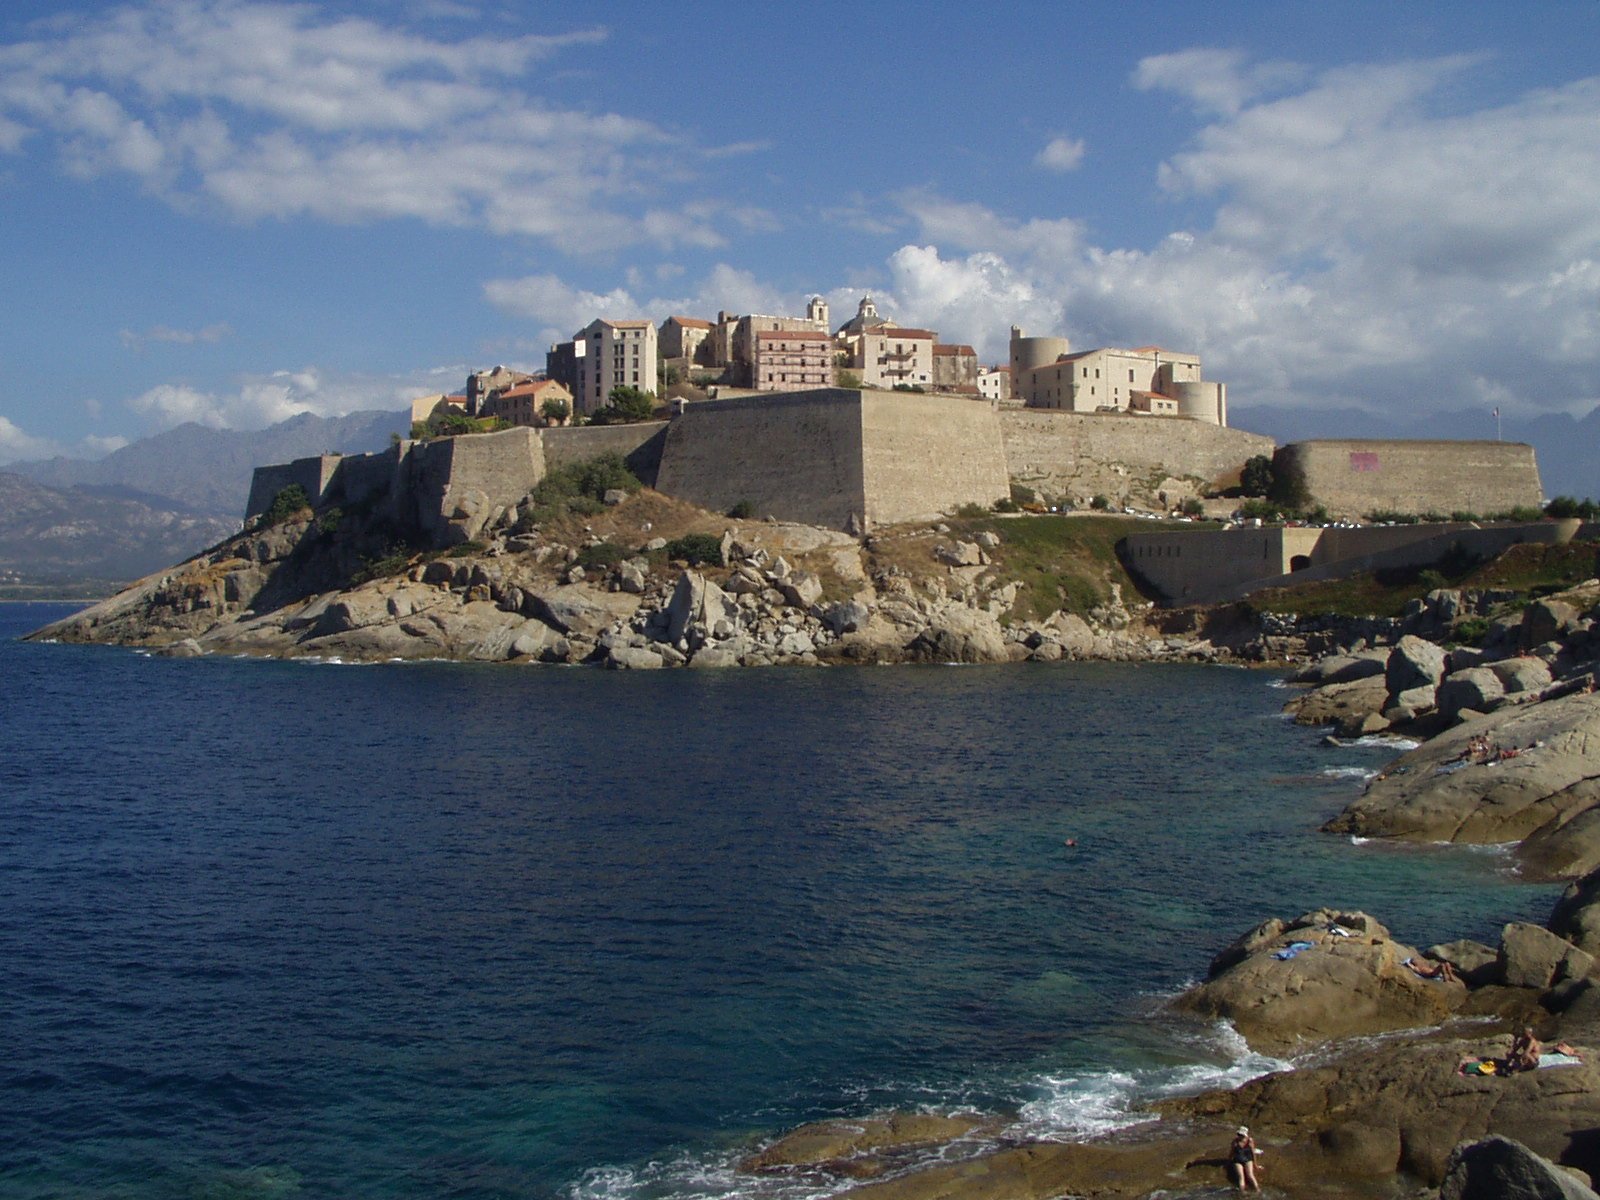
beach, sea, coast, rock, ocean, shore, vacation, cliff, cove, vehicle, tower, bay, fortification, terrain, body of water, old town, corsica, cape, islet, city wall, calvi